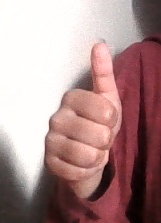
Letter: aleff